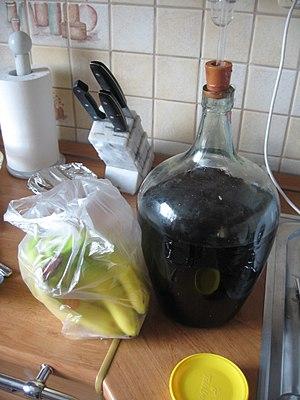
Pologne, vin de cerise
Le vin de cerises est une boisson similaire au vin, obtenue à partir de la fermentation contrôlée de cerises. C'est une forme populaire de vin de fruits en Pologne, et aussi un produit commercialisé en Allemagne.
La viticulture en Pologne est renaissante depuis 2005. Depuis longtemps toute tradition viticole avait été perdue. De plus, le vin n'avait jamais été populaire, les Polonais lui préférant la vodka, la bière ou à défaut des vins de fruit.